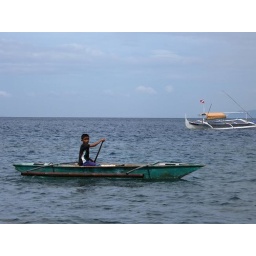
boy in a boat